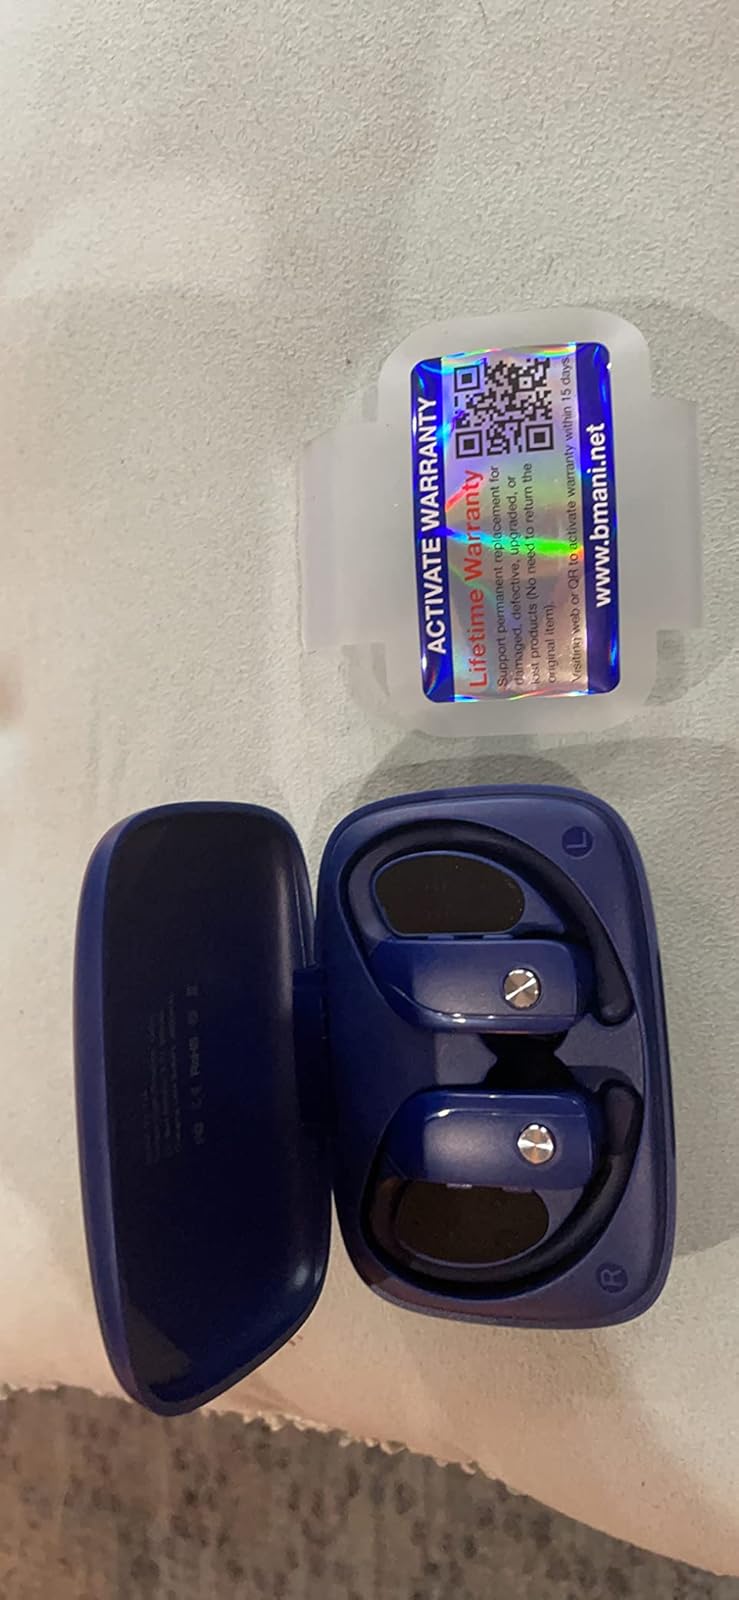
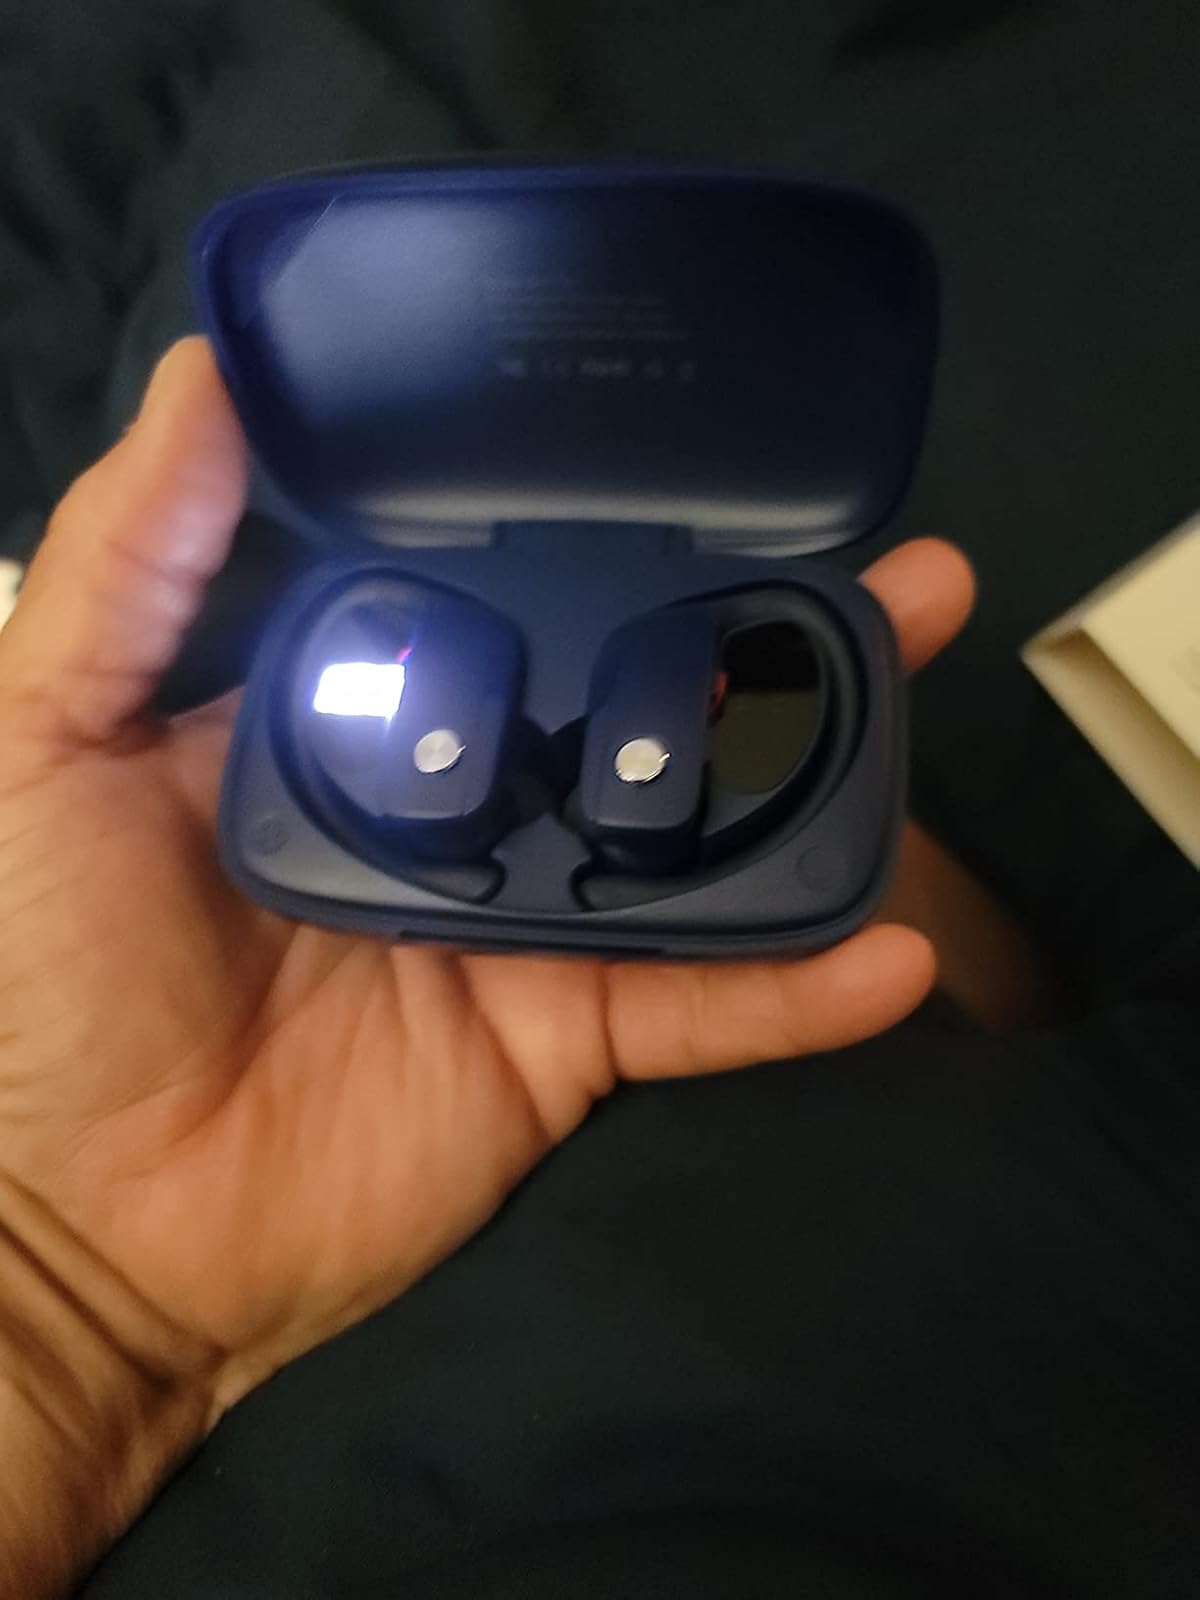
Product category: earbuds
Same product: yes